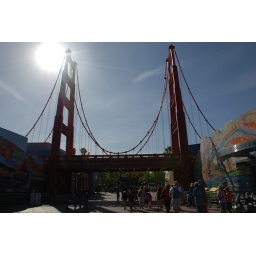
replica golden gate bridge in disney's california adventure park